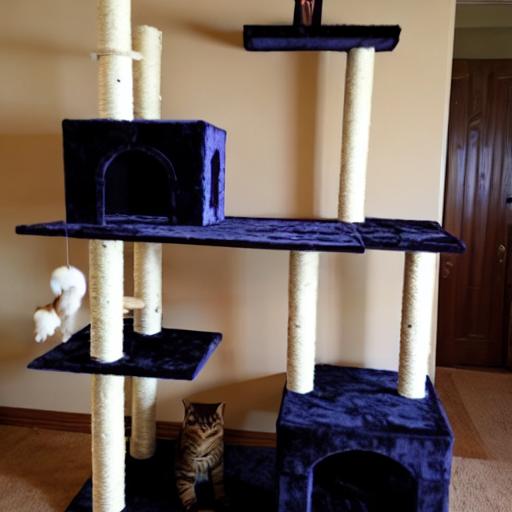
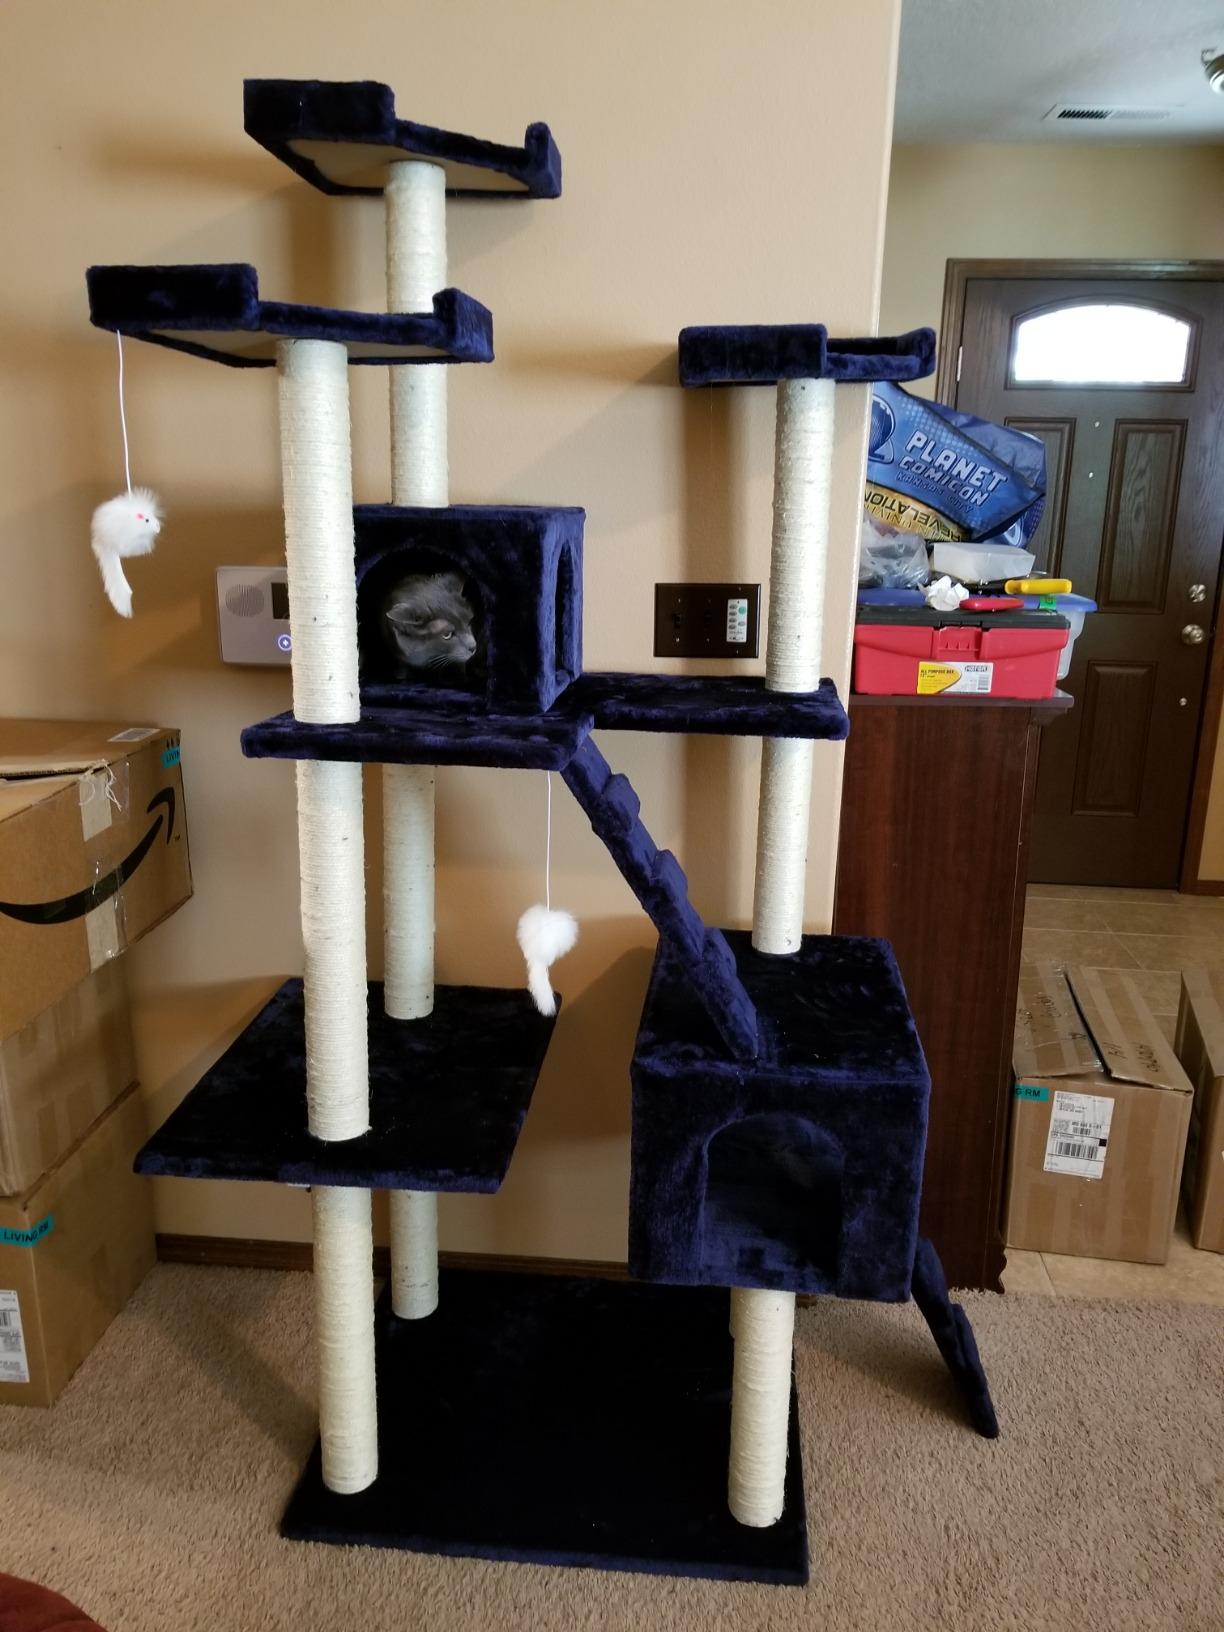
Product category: items_cat tree
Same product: no